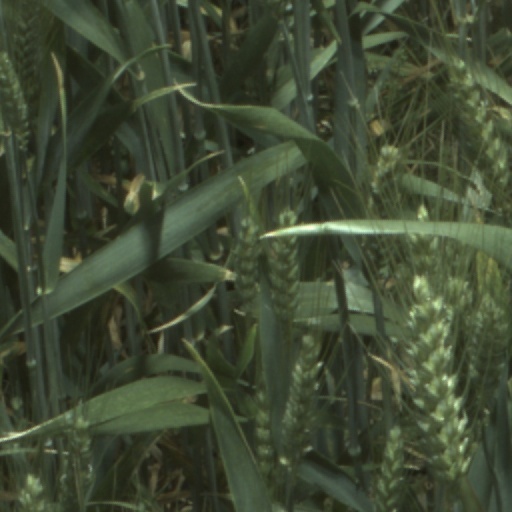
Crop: wheat